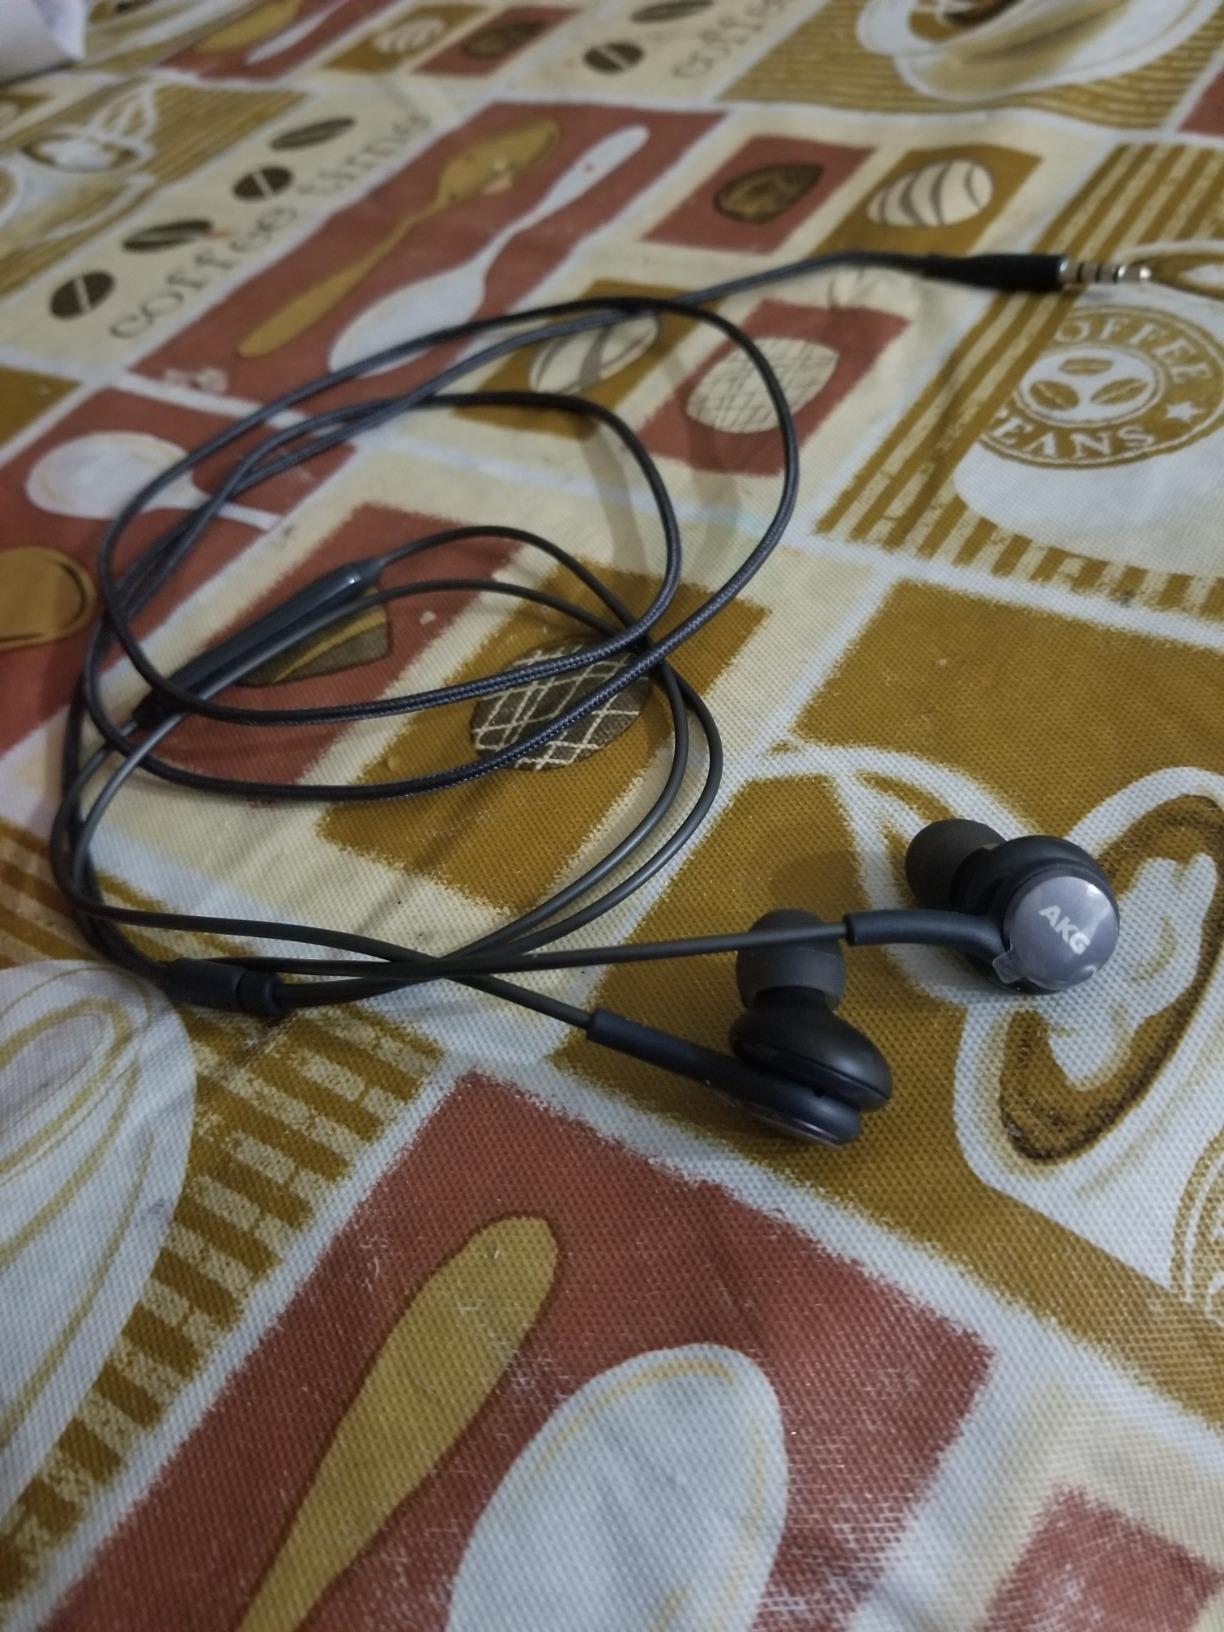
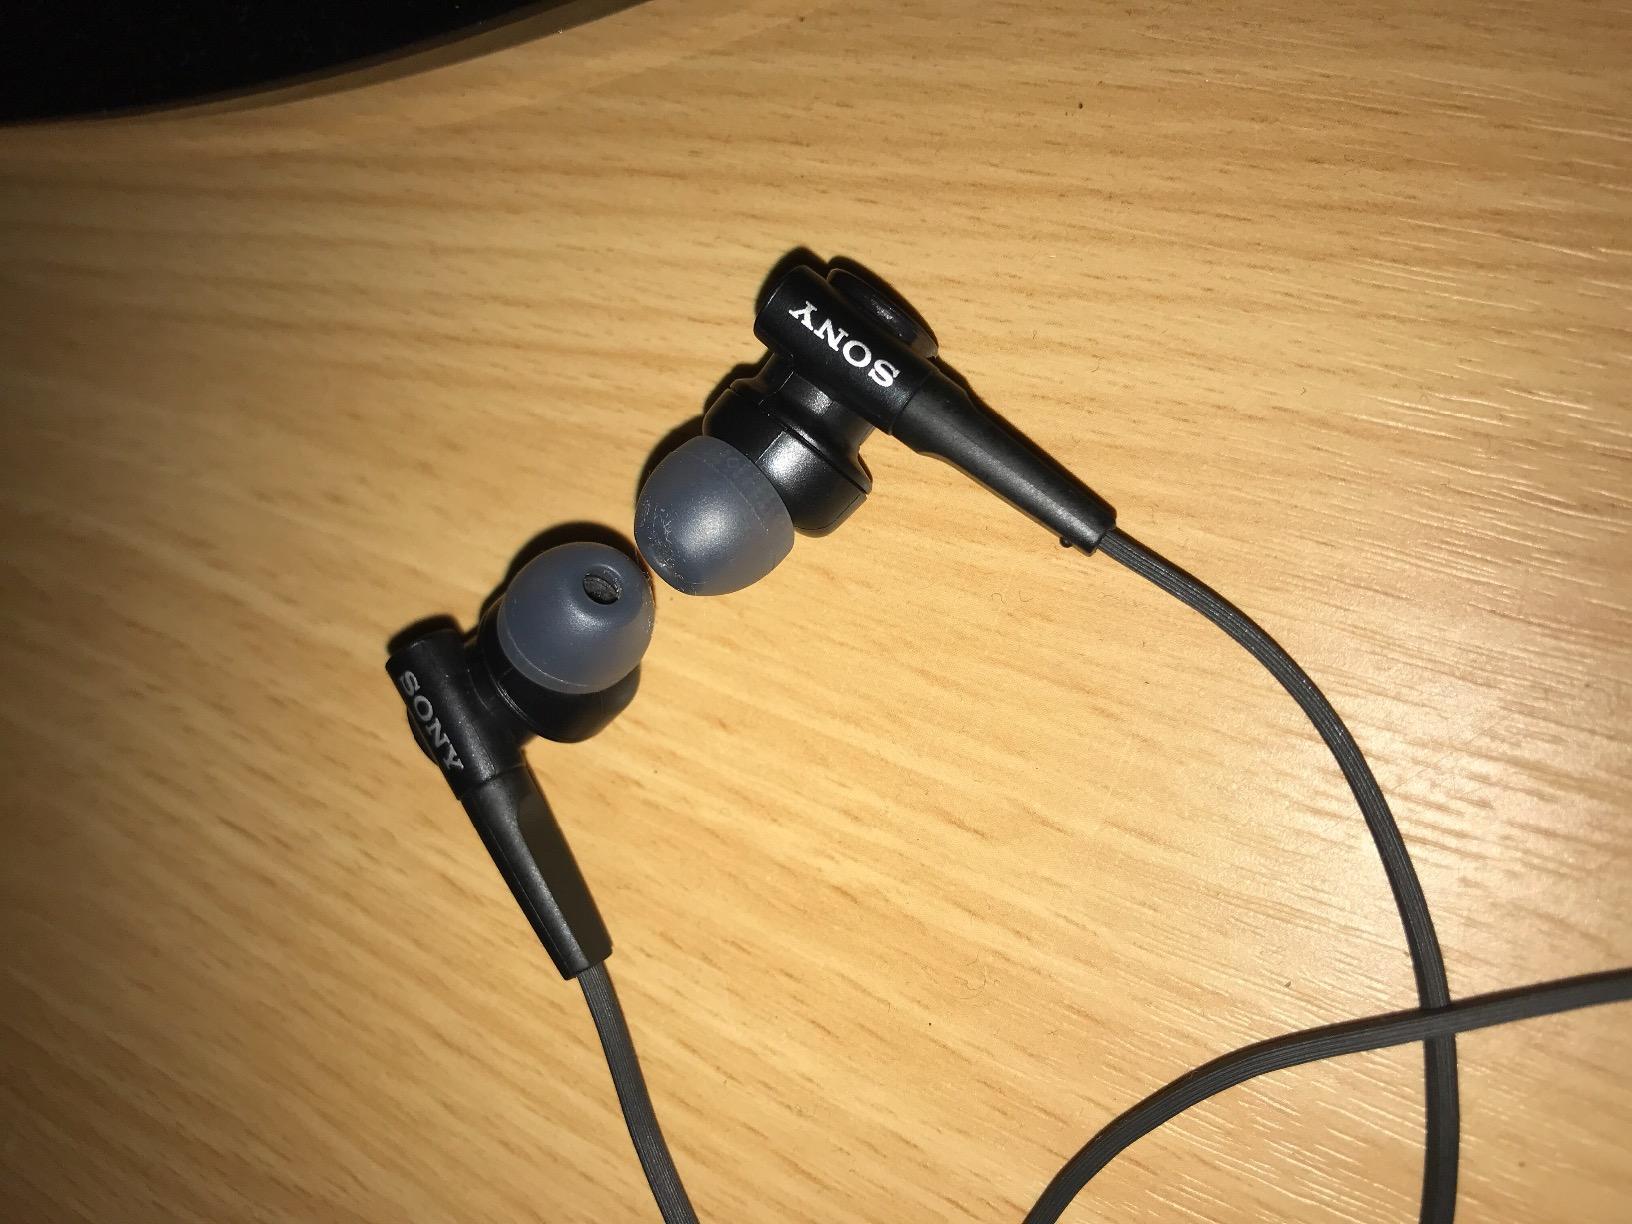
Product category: headphones
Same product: no